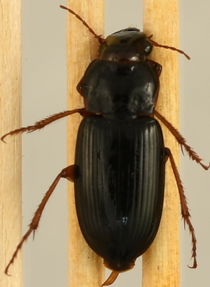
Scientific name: Harpalus paratus
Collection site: Sterling Site (STER), plot STER_006